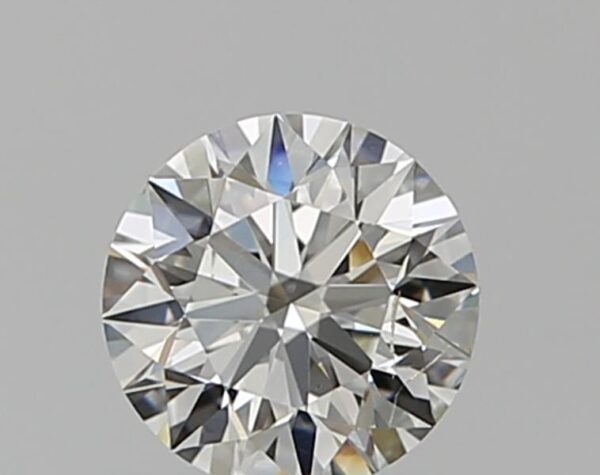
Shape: round
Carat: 0.5
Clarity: SI1
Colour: I
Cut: EX
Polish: EX
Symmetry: EX
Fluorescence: N
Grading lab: GIA
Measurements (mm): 5.05 x 5.08 x 3.17